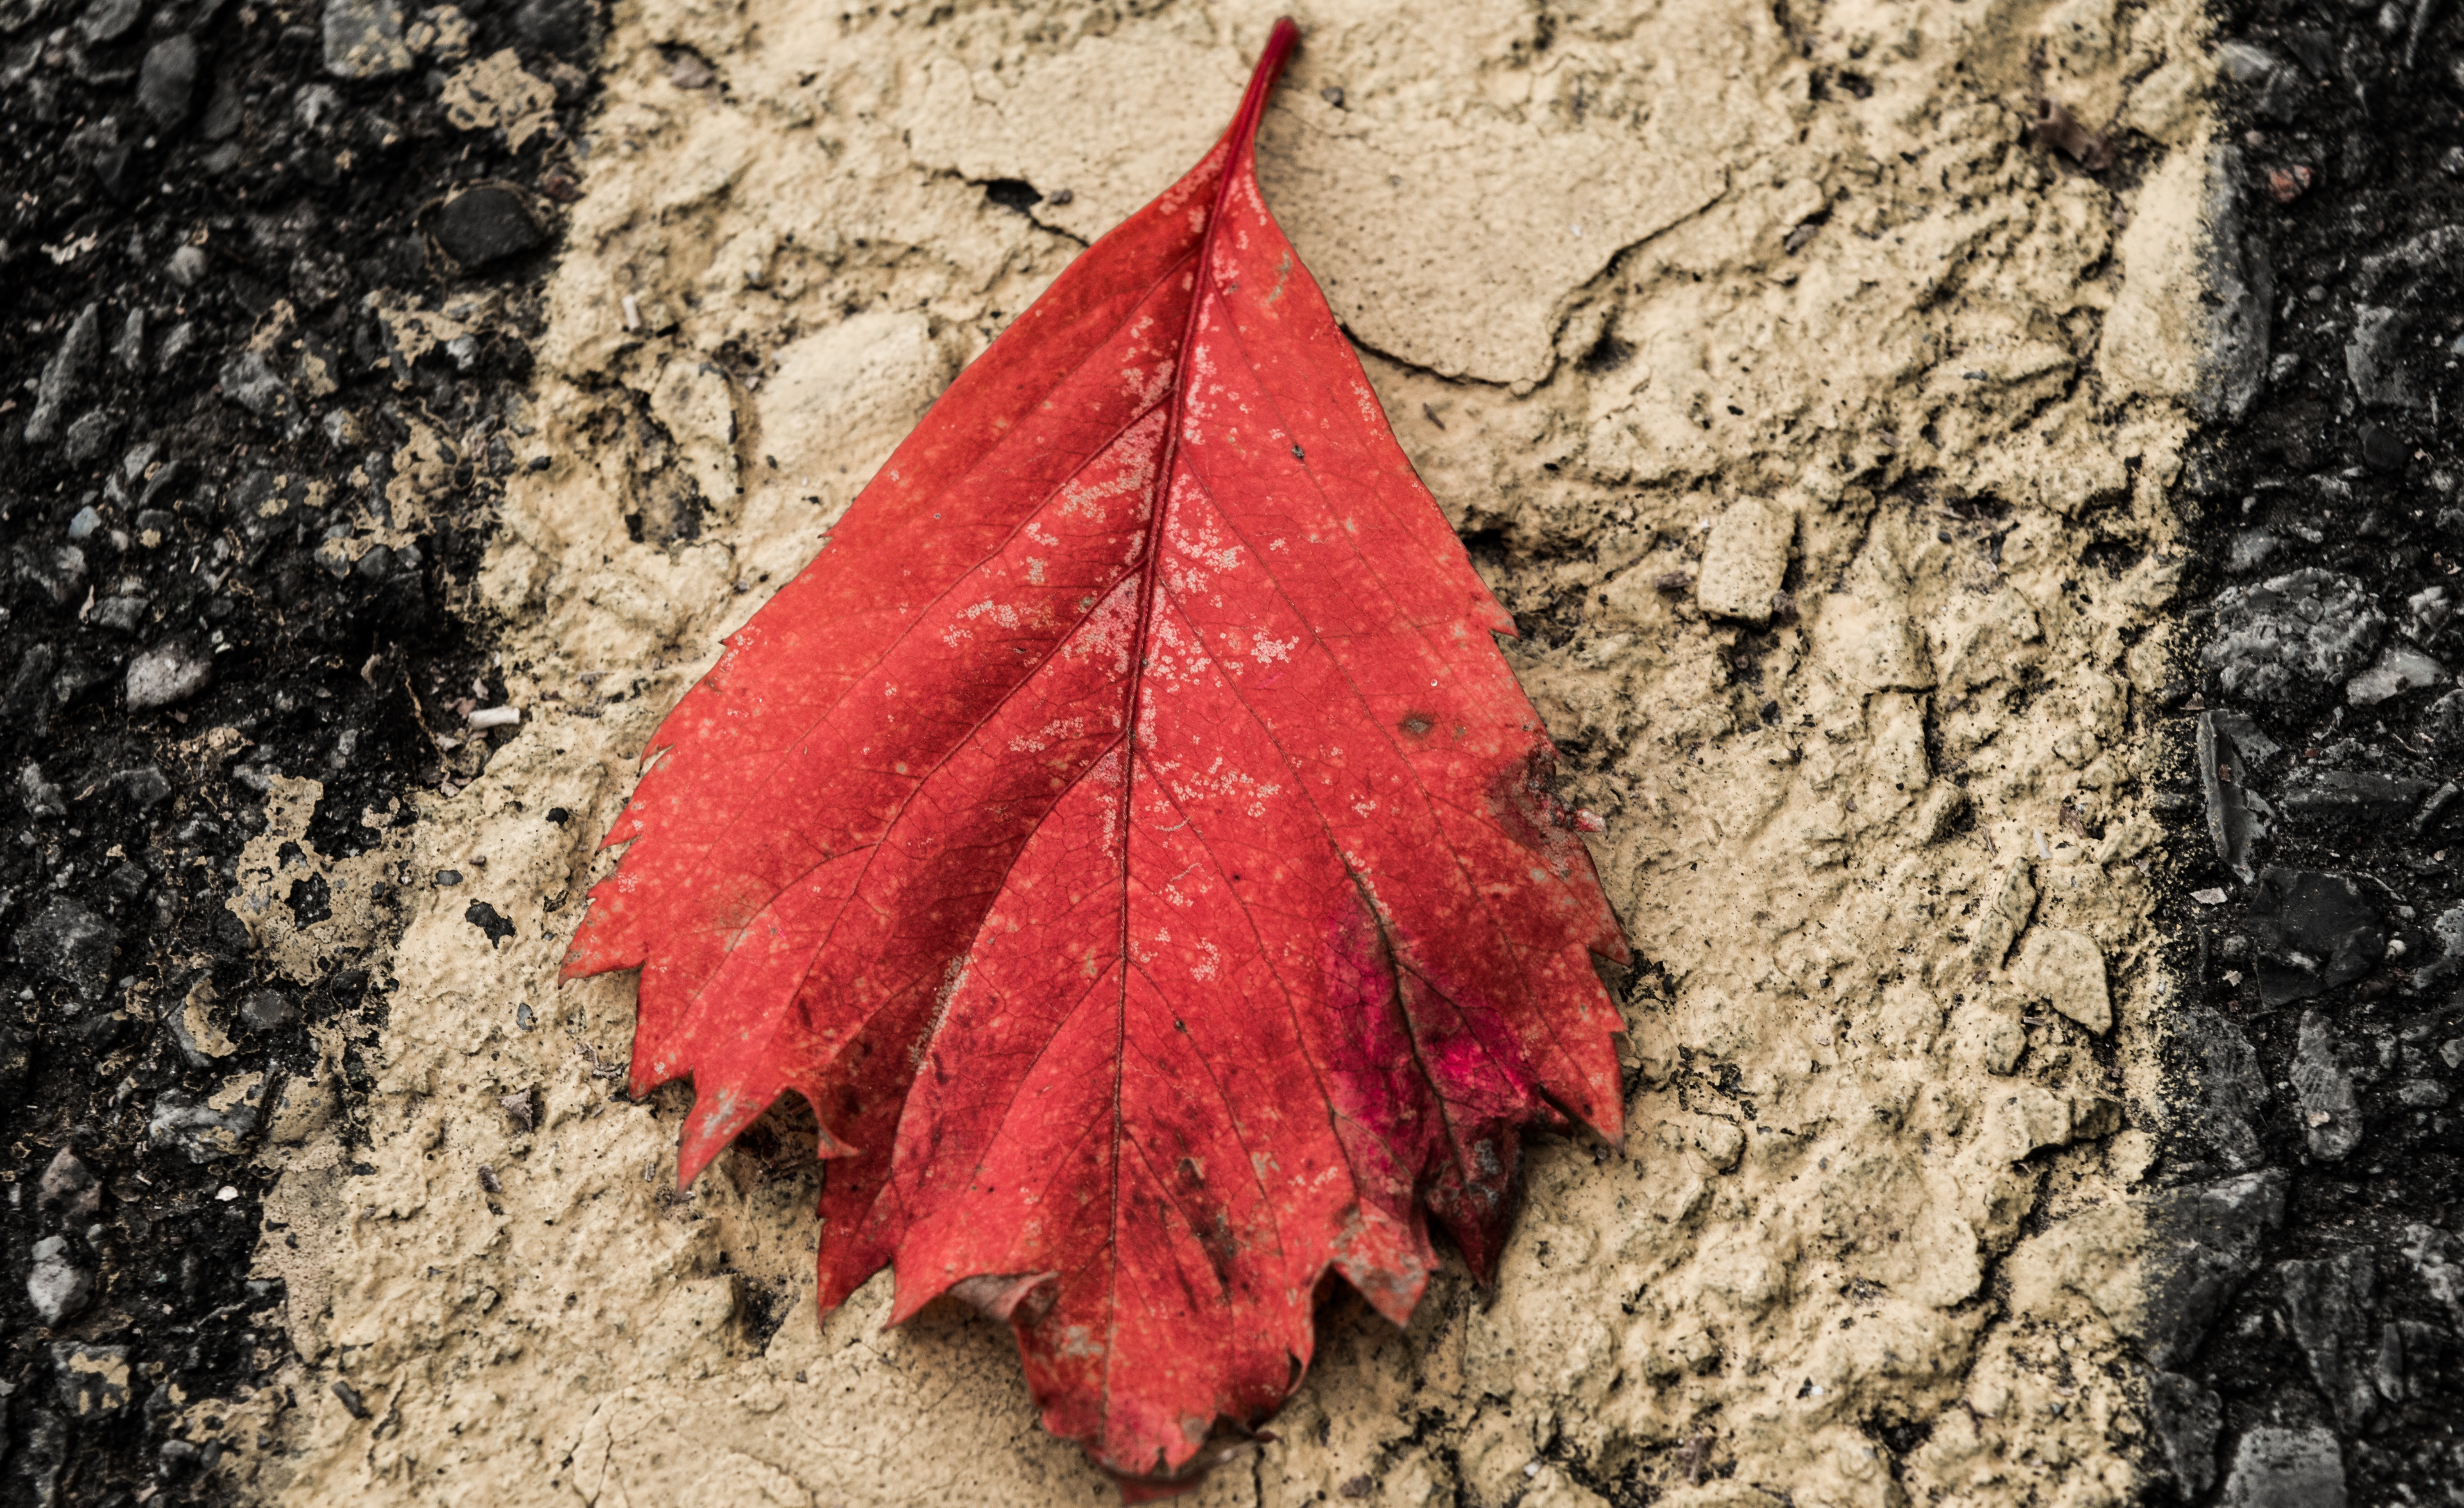
tree, plant, leaf, flower, frost, red, color, autumn, soil, season, maple tree, maple leaf, woody plant, land plant